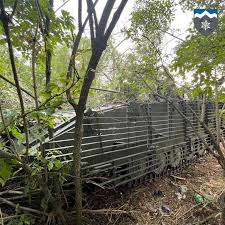
Label: BMP-2